Ekjon Jhumur

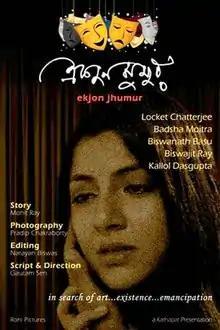

Ekjon Jhumur (2002) is a Bengali short film made for Calcutta Doordarshan and shown in prime time television channels in July 2002. Directed by Gautam Sen, the movie featured Locket Chatterjee, Badshah Maitra, Biswajit Ray, Biswanath Basu, and Kallol Dasgupta. This movie is Gautam Sen’s directorial début.A DVD version of the film, later shown in different film festivals.